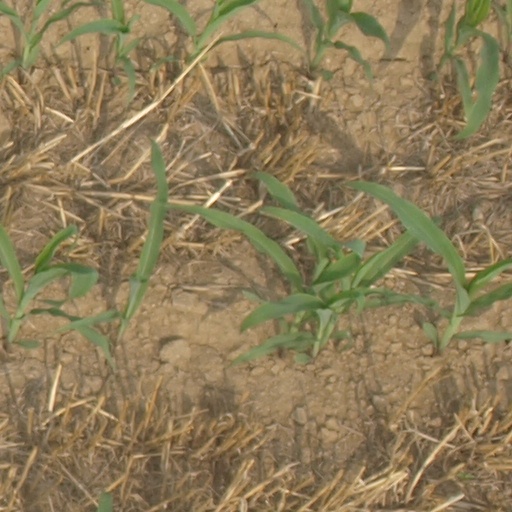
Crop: maize; corn